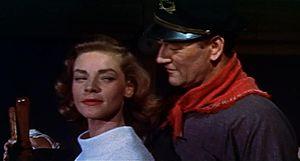
L'Allée sanglante est un film américain réalisé par William A. Wellman, sorti en 1955.